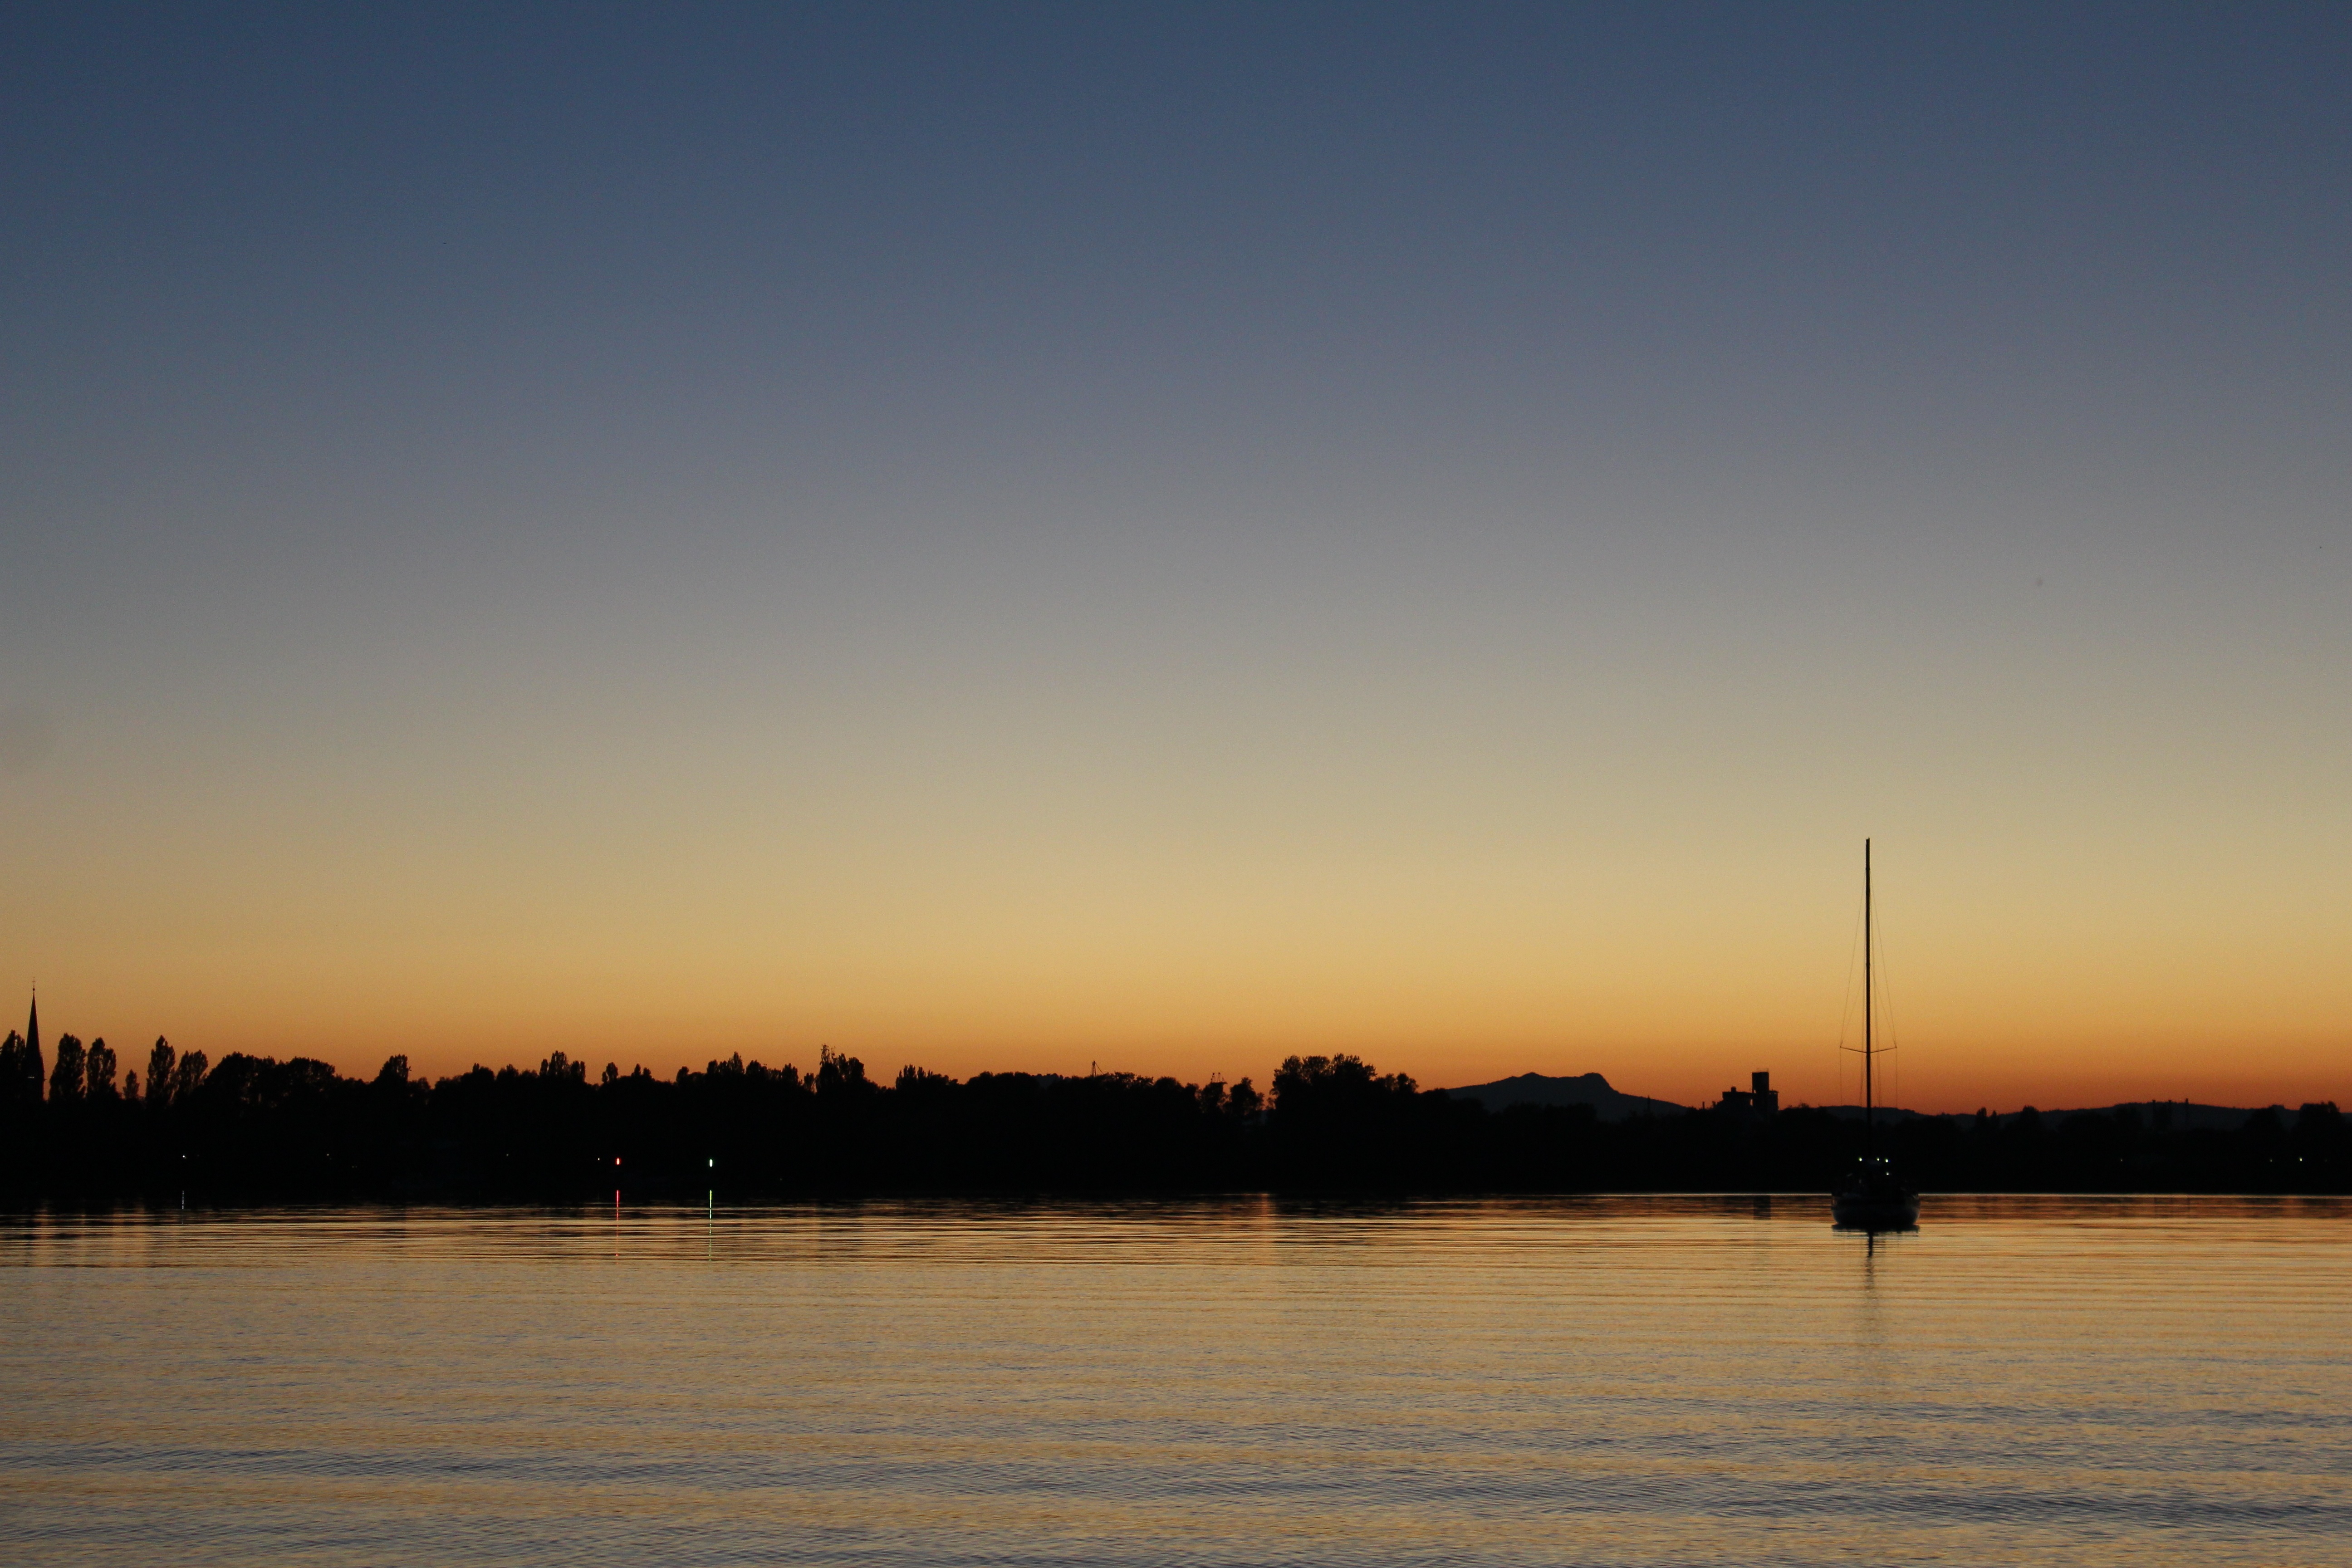
sea, water, horizon, cloud, sky, sun, sunrise, sunset, morning, lake, dawn, river, summer, dusk, boot, evening, reflection, vehicle, silent, sailing boat, afterglow, lake constance, radolfzell, atmospheric phenomenon